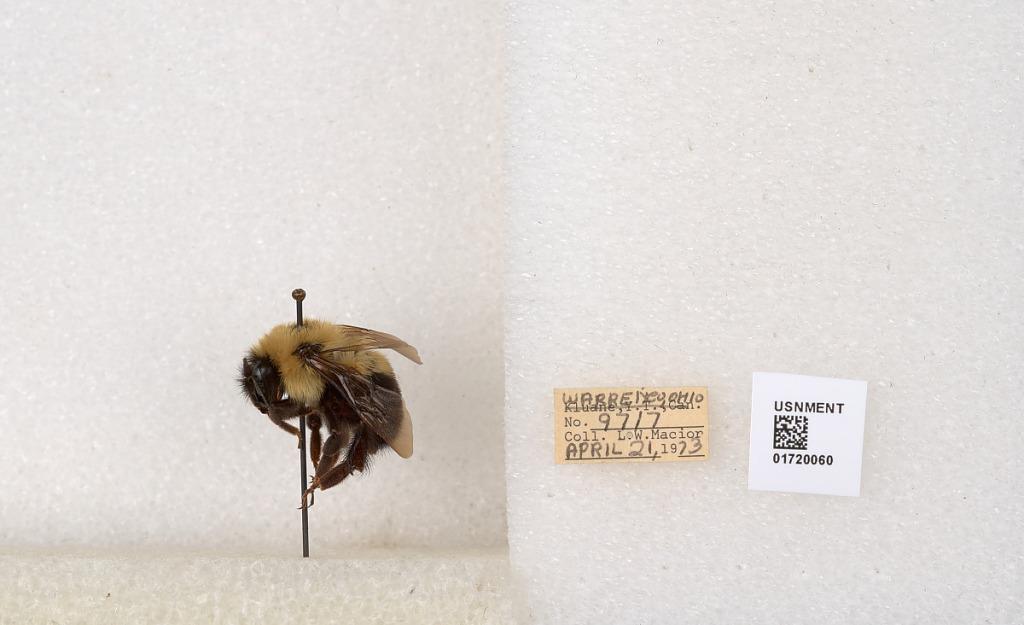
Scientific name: Bombus bimaculatus Cresson
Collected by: L. Macior
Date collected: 1973-4-21
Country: United States
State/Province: Ohio
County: Warren
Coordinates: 39.4276, -84.1668